Mountain View, California

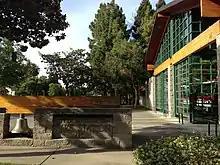
Mountain View Fire Station No. 1

The public elementary (Bubb, Castro, Imai, Landels, Mistral, Monta Loma, Stevenson, Theuerkauf, and Vargas) and middle schools (Crittenden and Graham) are governed by the Mountain View-Whisman School District. Springer Elementary, although located within the borders of Mountain View, is governed by the Los Altos School District. The public high schools are governed by the Mountain View-Los Altos Union High School District and consist of Alta Vista High School, Mountain View High School, and Los Altos High School. Mountain View High and Los Altos High each contain approximately 50% Los Altos residents and 50% Mountain View residents. Some Mountain View residents attend Almond Elementary and Egan Junior High in the Los Altos School District.